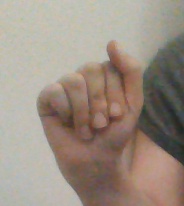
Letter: saad